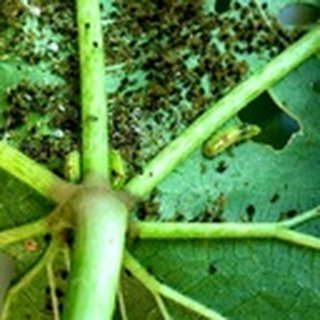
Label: cotton_aphids